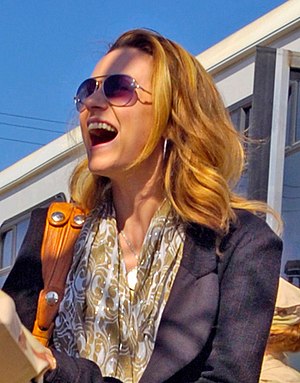
Peyton Sawyer
Skuespilleren Hilary Burton som spiller Peyton Sawyer
Peyton Elizabeth Sawyer er en fiktiv person fra tv-serien One Tree Hill.